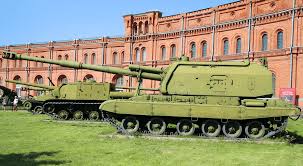
Label: 2S19_MSTA